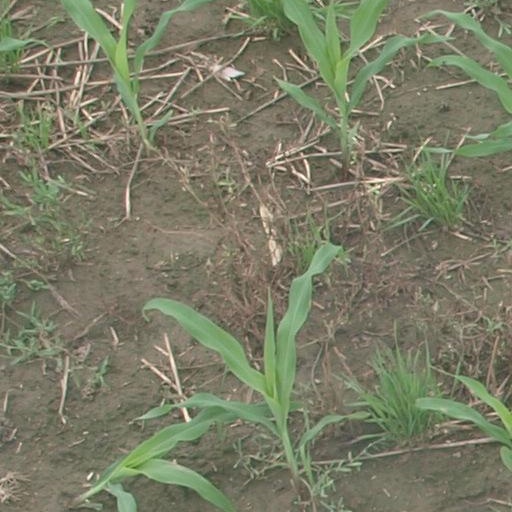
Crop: maize; corn